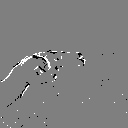
ASL letter: h